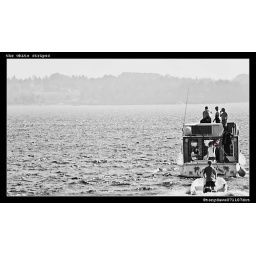
the white stripes driving off into the sunset after playing on a boat in charlottetown pei. july 2007.